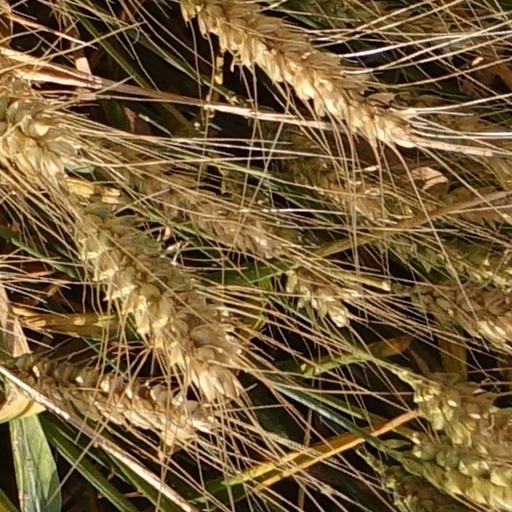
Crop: wheat